Clay Regazzoni

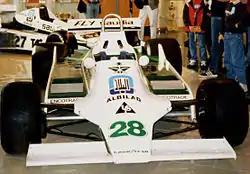
Regazzoni's Williams FW07 from

Ferrari had a big personnel shake-up at the start of 1974, after Luca Cordero di Montezemolo was hired to run the Italian team. Both Regazzoni and, on Regazzoni's recommendation, Lauda were picked up by Ferrari. Regazzoni was soon back on the podium. Seven podium finishes, including a win in Germany, his first since his debut season win at Monza four years earlier, as well as a pole position at Nivelles, allowed Regazzoni to outscore the up-and-coming Lauda. Entering the last race of the season, in the USA Regazzoni was well in contention for the title, and only needed to finish ahead of rival, Emerson Fittipaldi, to take the crown. Regazzoni suffered handling problems during the race due to a defective shock absorber and could finish only 11th after two pit stops. He finished second in the Drivers' Championship, his career-best, just three points behind Fittipaldi.